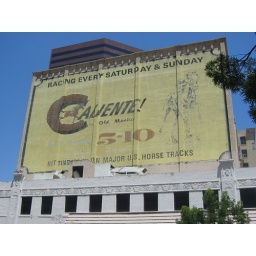
Old sign in San Diego for a horse track in Tijuana.